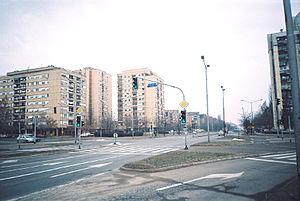
Novo naselje, également connu sous le nom de Bistrica, est un quartier de Novi Sad, la capitale de la province autonome de Voïvodine, en Serbie.